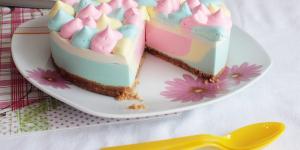
cheesecake arcoiris sin horno